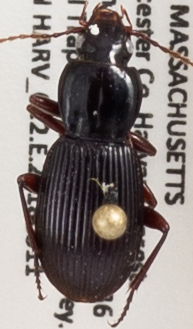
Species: Pterostichus tristis
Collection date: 2018-09-11
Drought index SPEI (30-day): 0.556
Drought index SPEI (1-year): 0.934
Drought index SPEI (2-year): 0.88